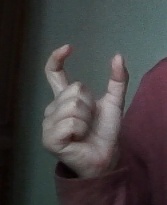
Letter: nun